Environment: real
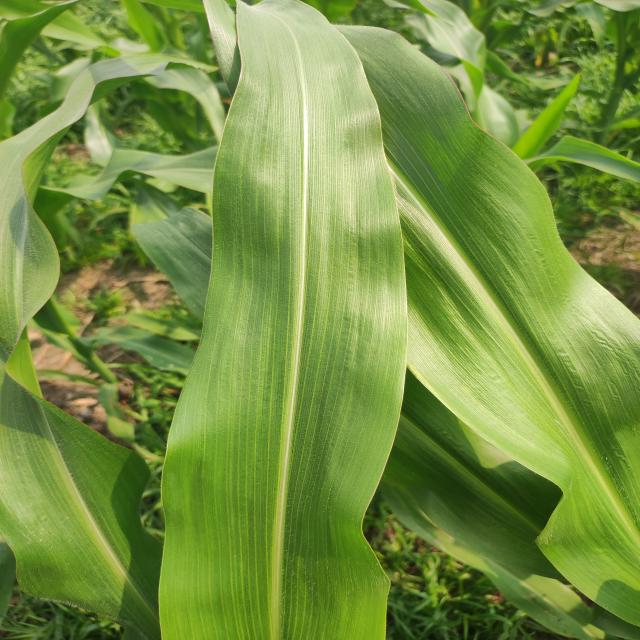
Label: healthy